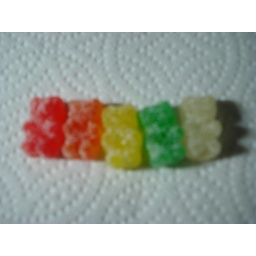
Sour gummy bears. All lined up on a paper towel by my cousin.